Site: brandenburg
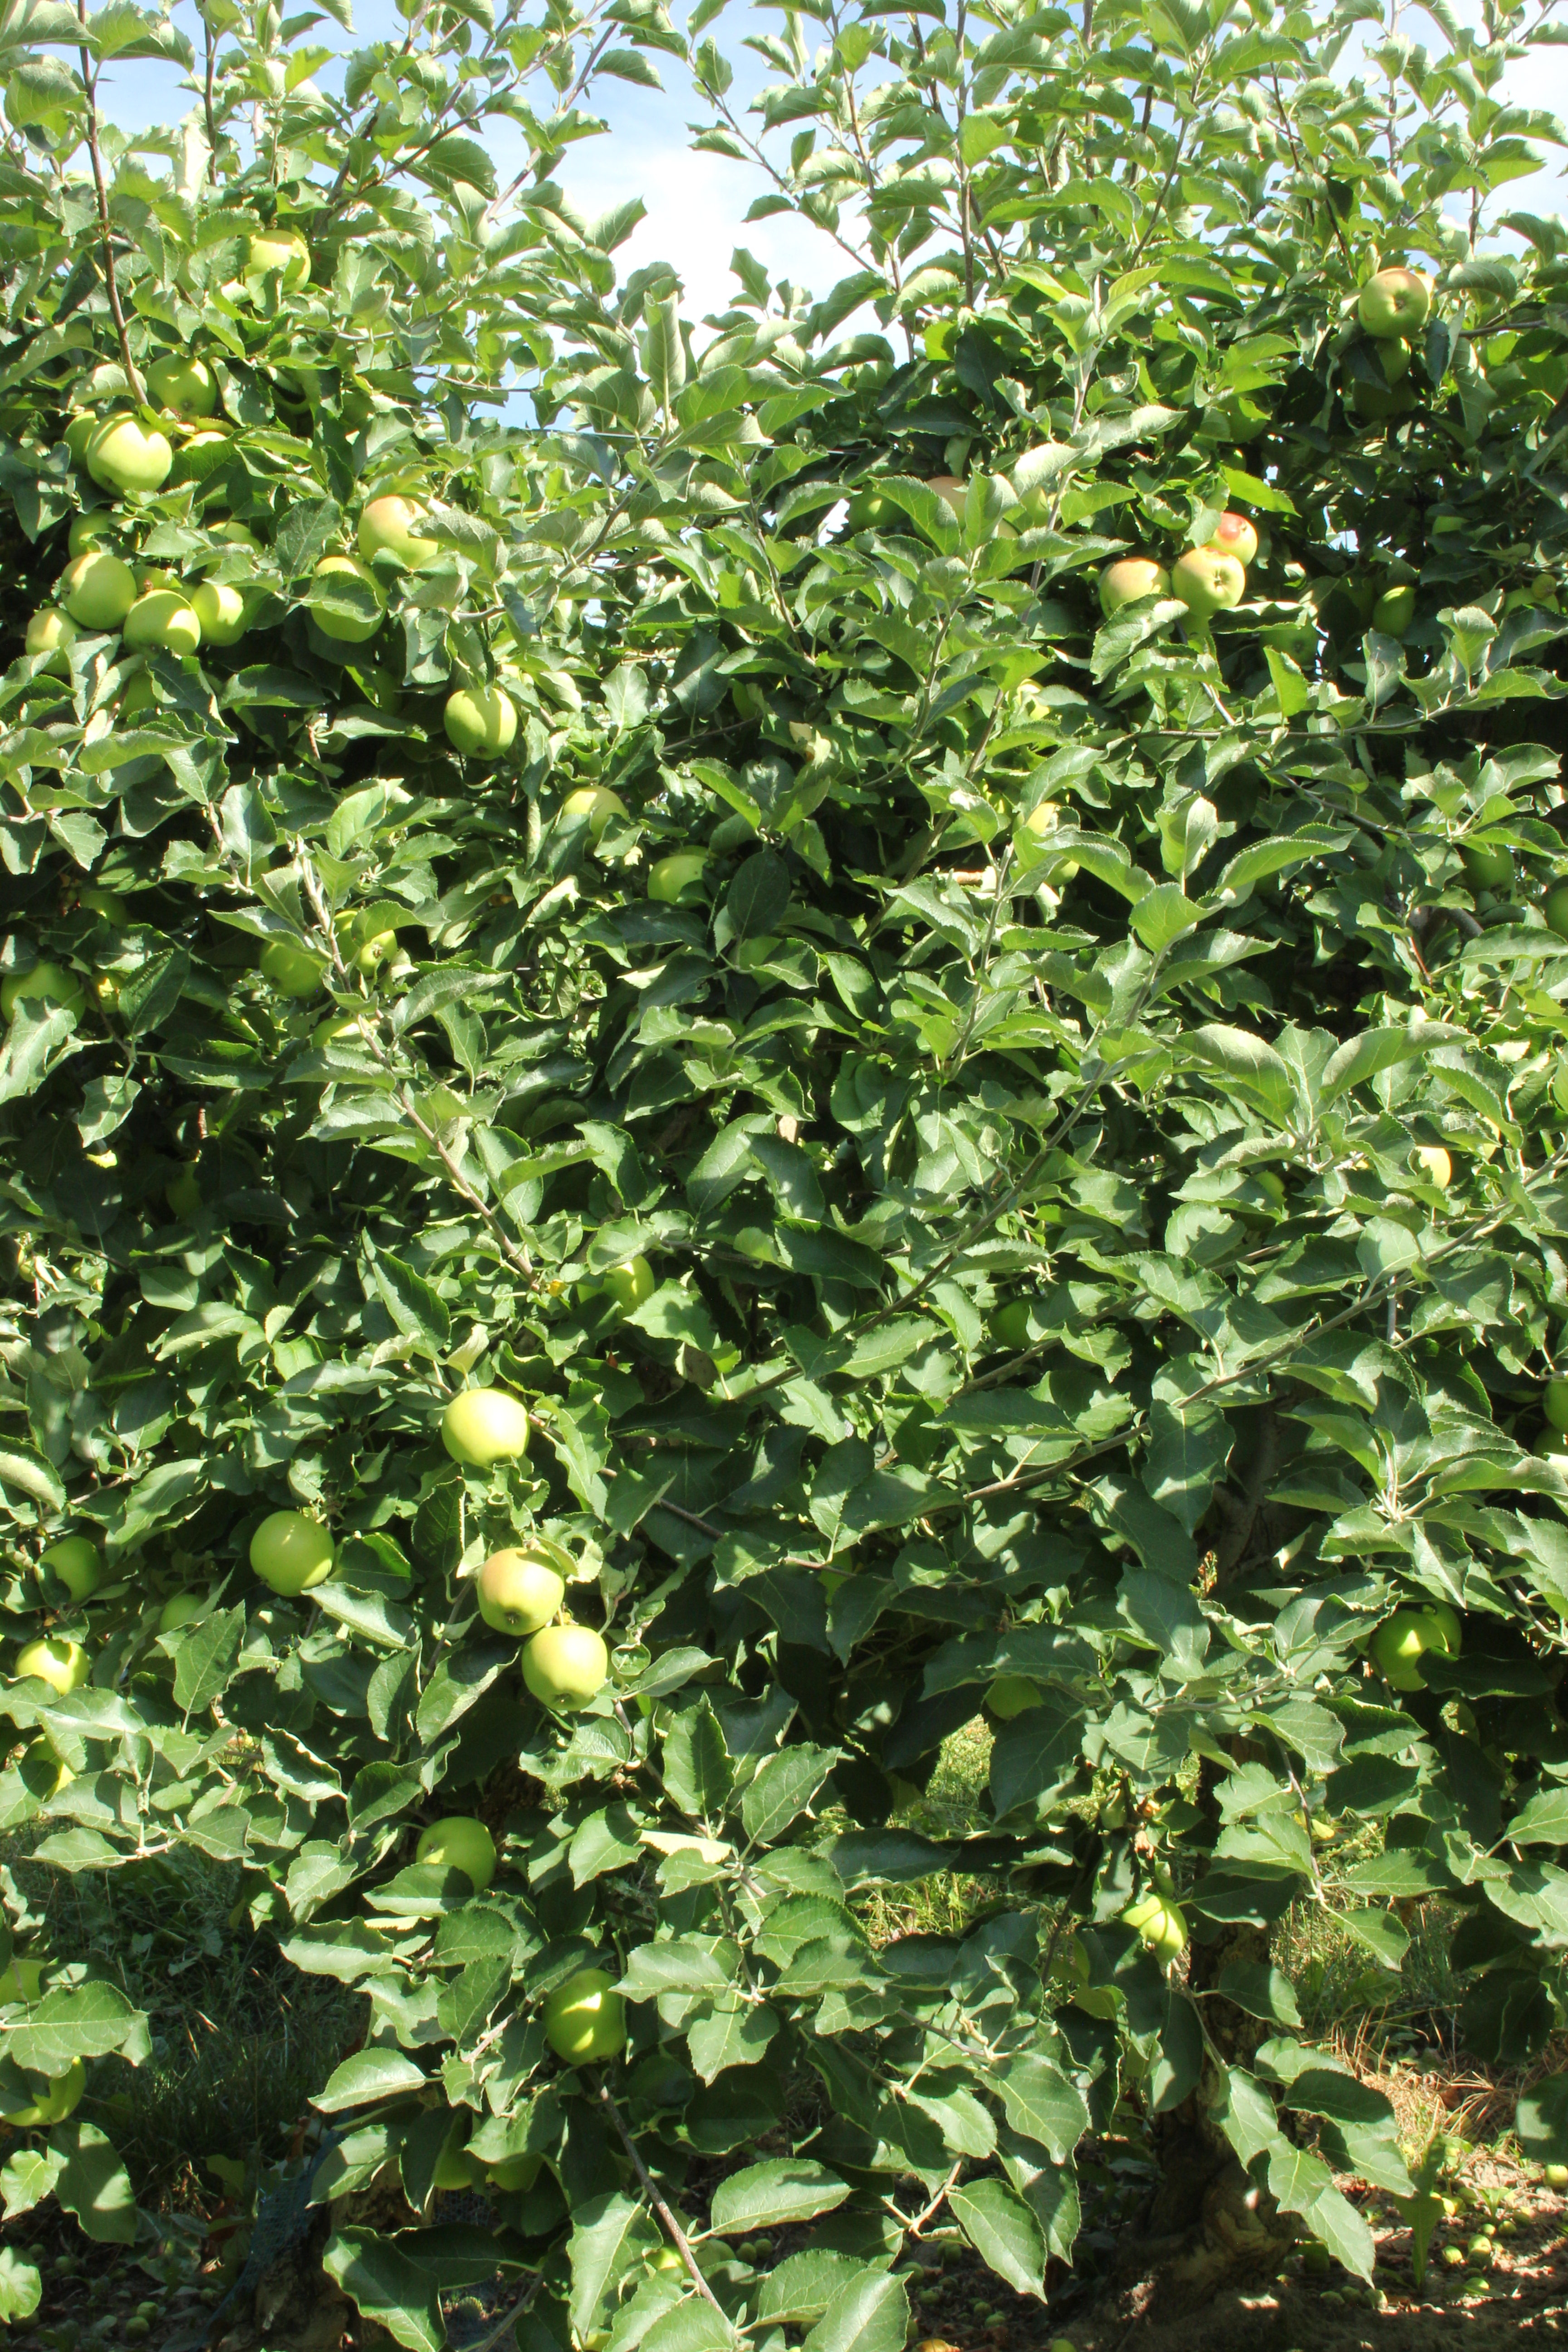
Growth stage (BBCH 77): Development of fruit